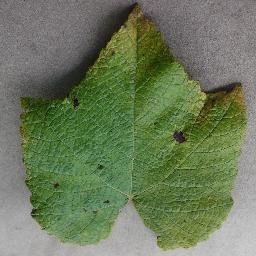
Label: Grape___Leaf_blight_(Isariopsis_Leaf_Spot)